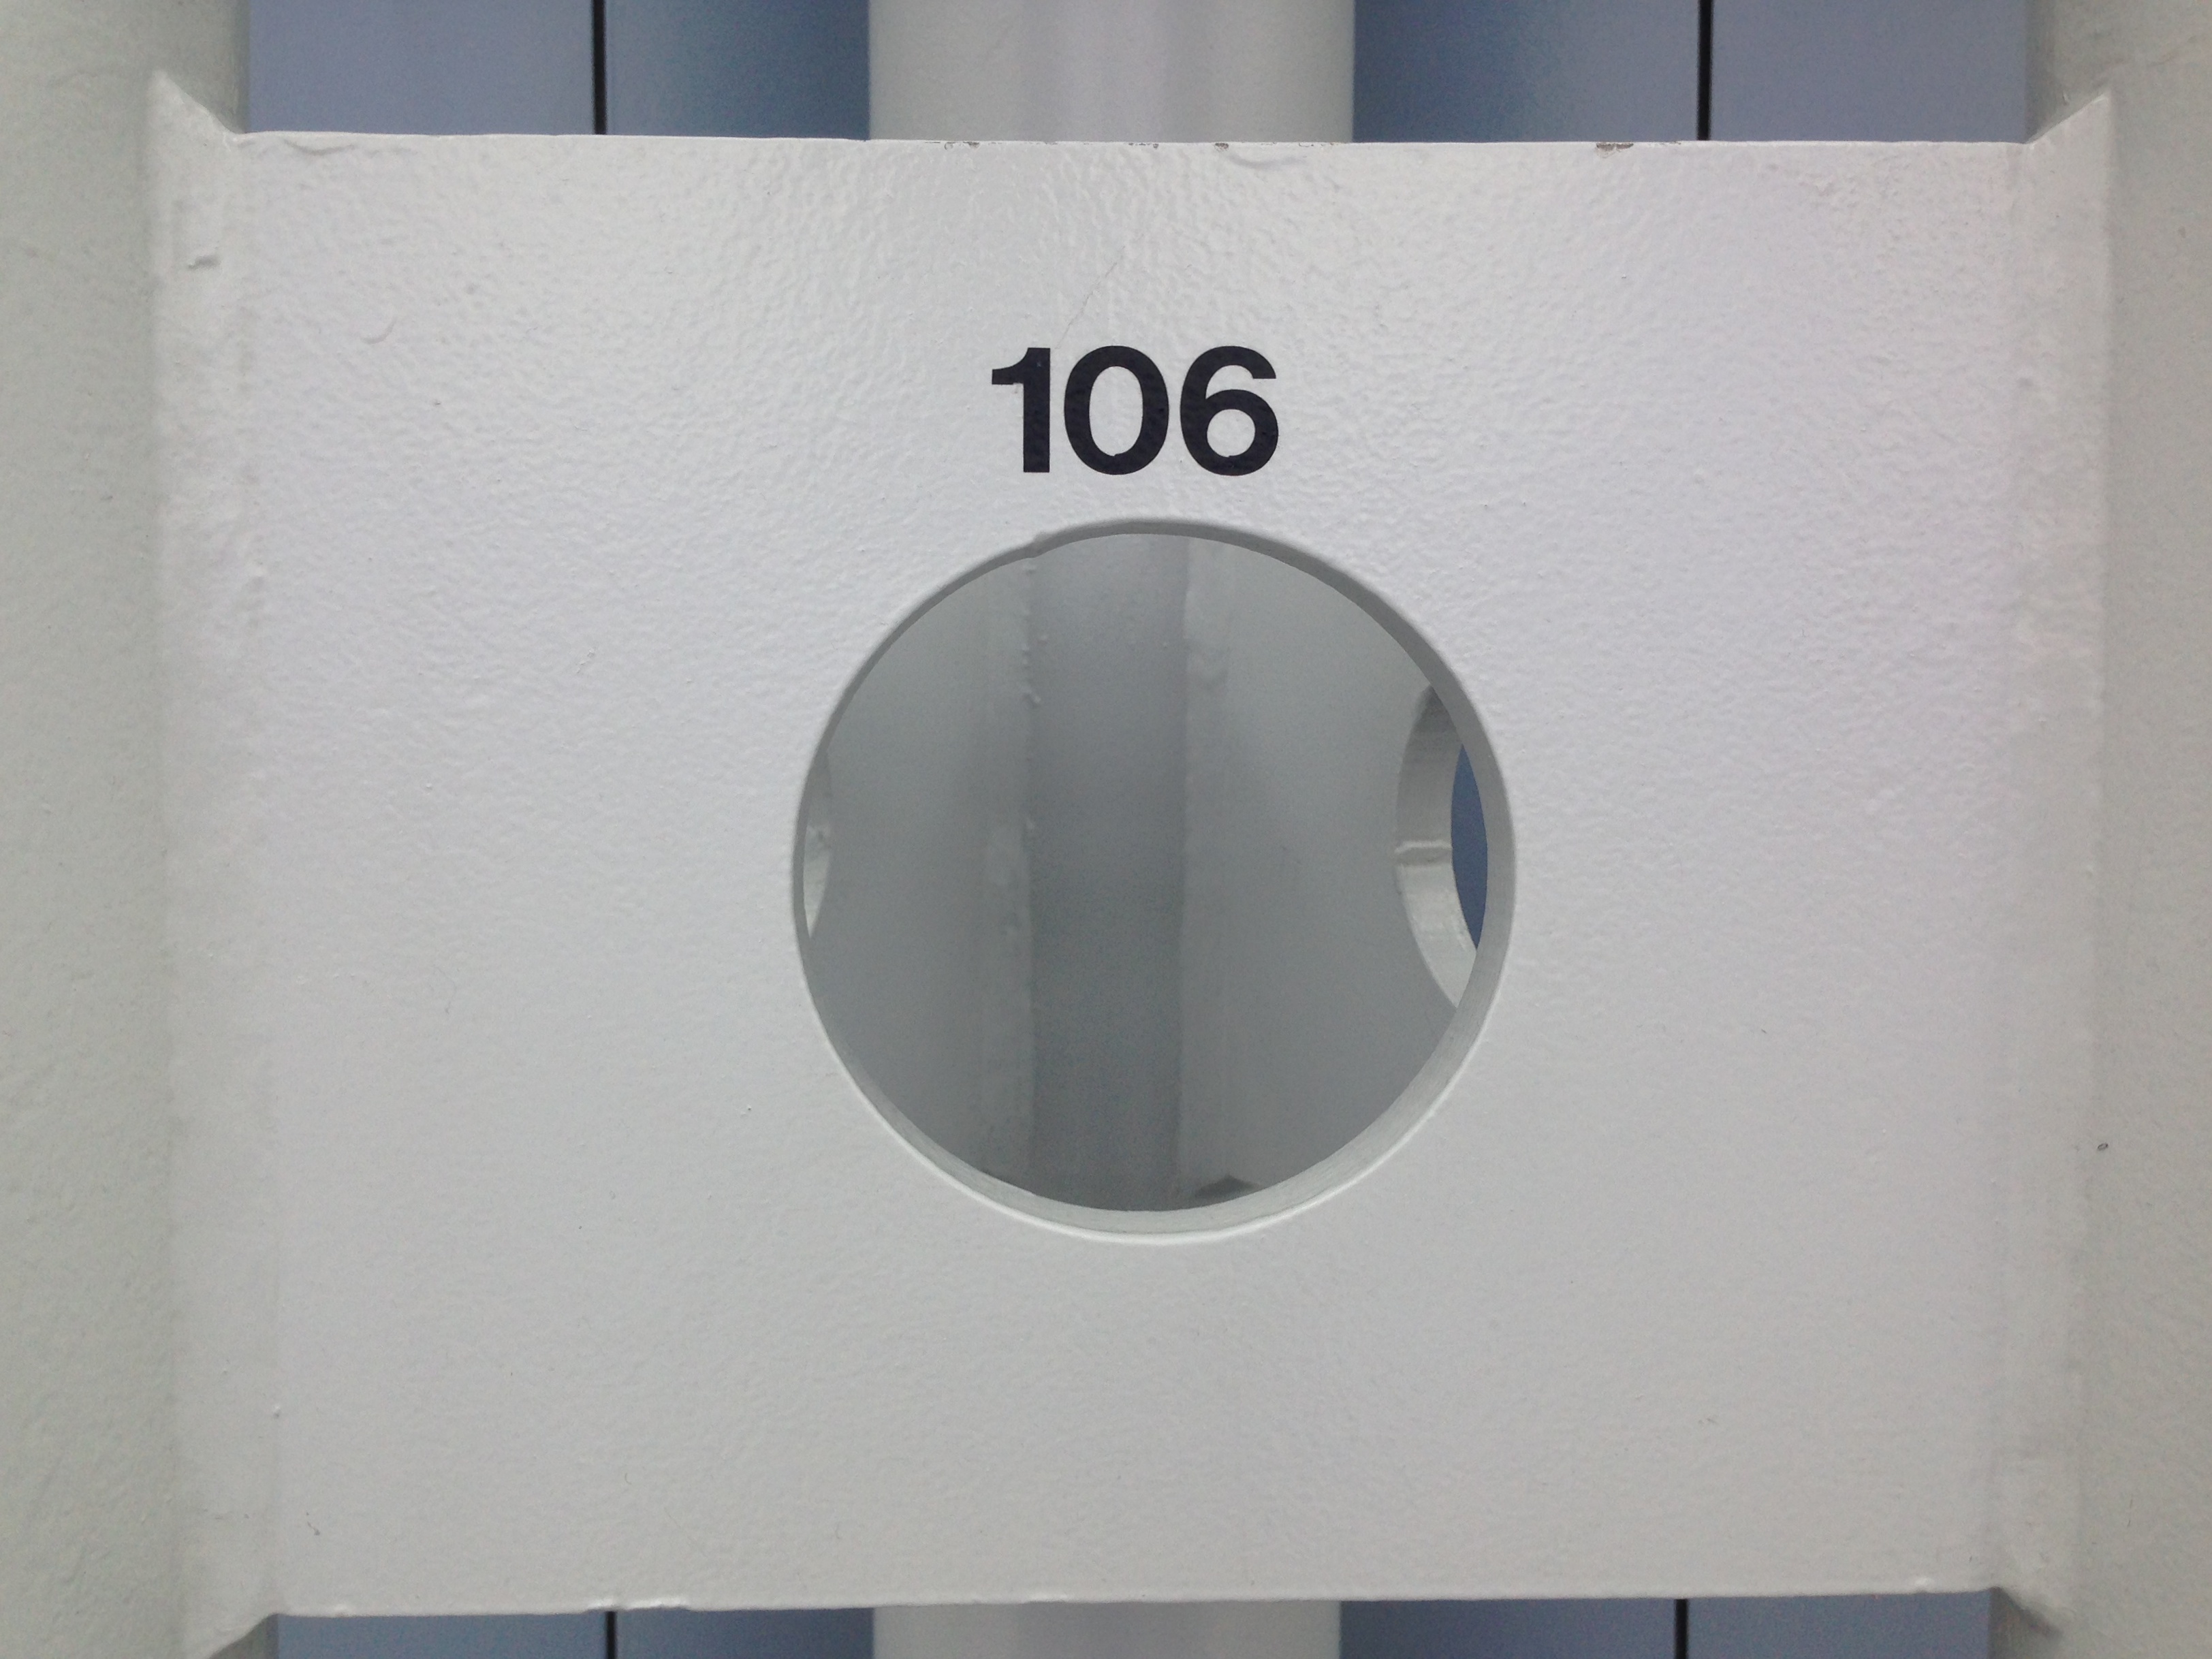
white, lighting, product, ds106, 106